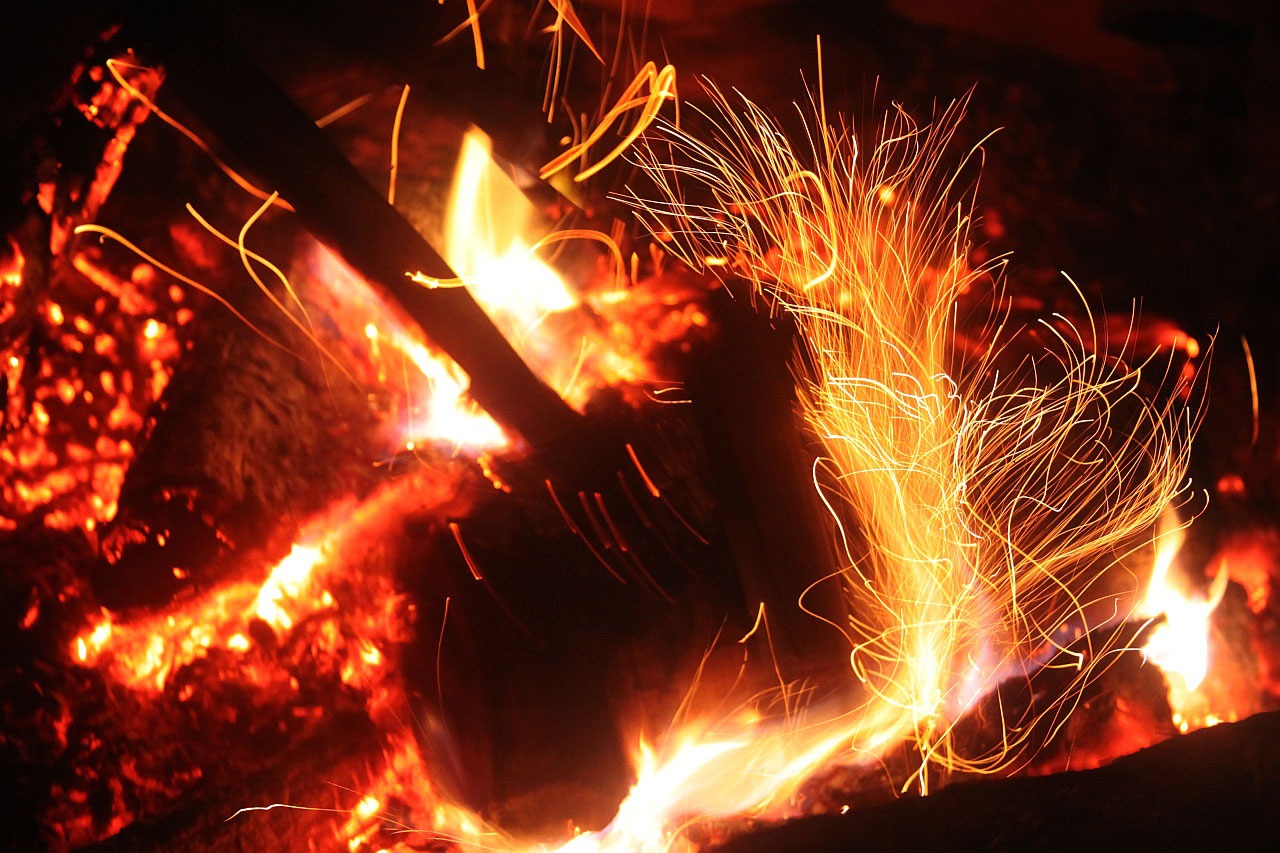
light, flame, fire, campfire, bonfire, font, sparks, flames, geological phenomenon